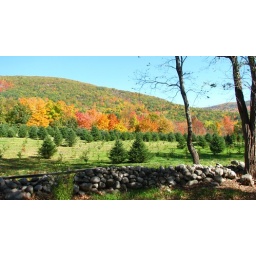
The pure green of this Christmas tree farm nicely offset the autumn colors in the background.